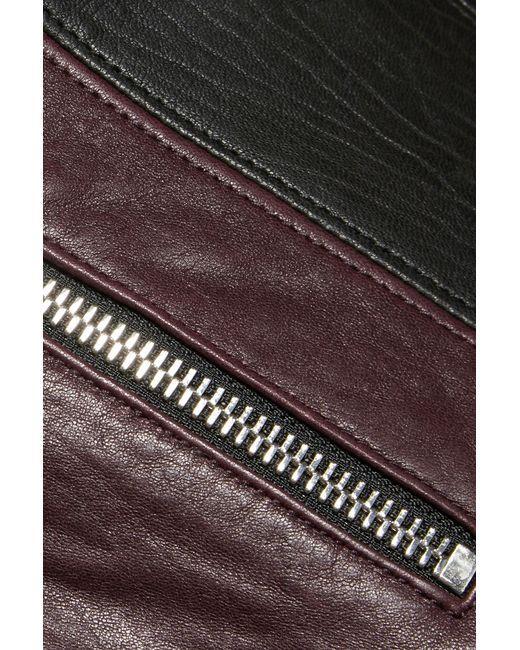
Bordeauxrotes und schwarzes Leder mit Reißverschluss